Magic Cellphone

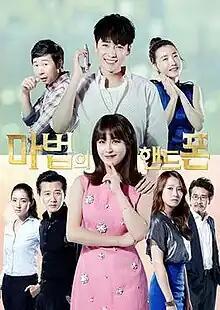
Promotional Poster

Magic Cellphone is a 2016 South Korean web series that aired online from July 13, 2016 to September 14, 2016. The SBS drama is a Korean-Chinese joint venture of the production company Aura Media. It aired weekly on Sohu TV.